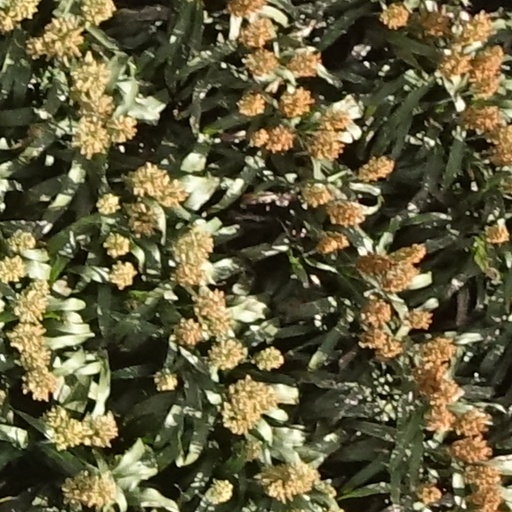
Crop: sorghum